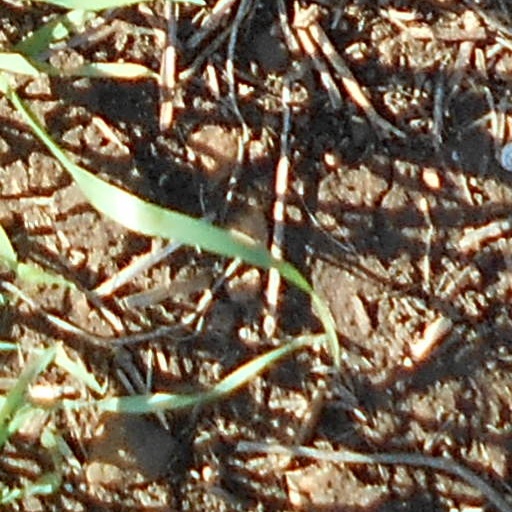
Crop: wheat